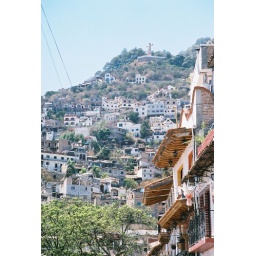
Red-tile roofs, white stucco buildings, black lettering are mandated by the town's laws.